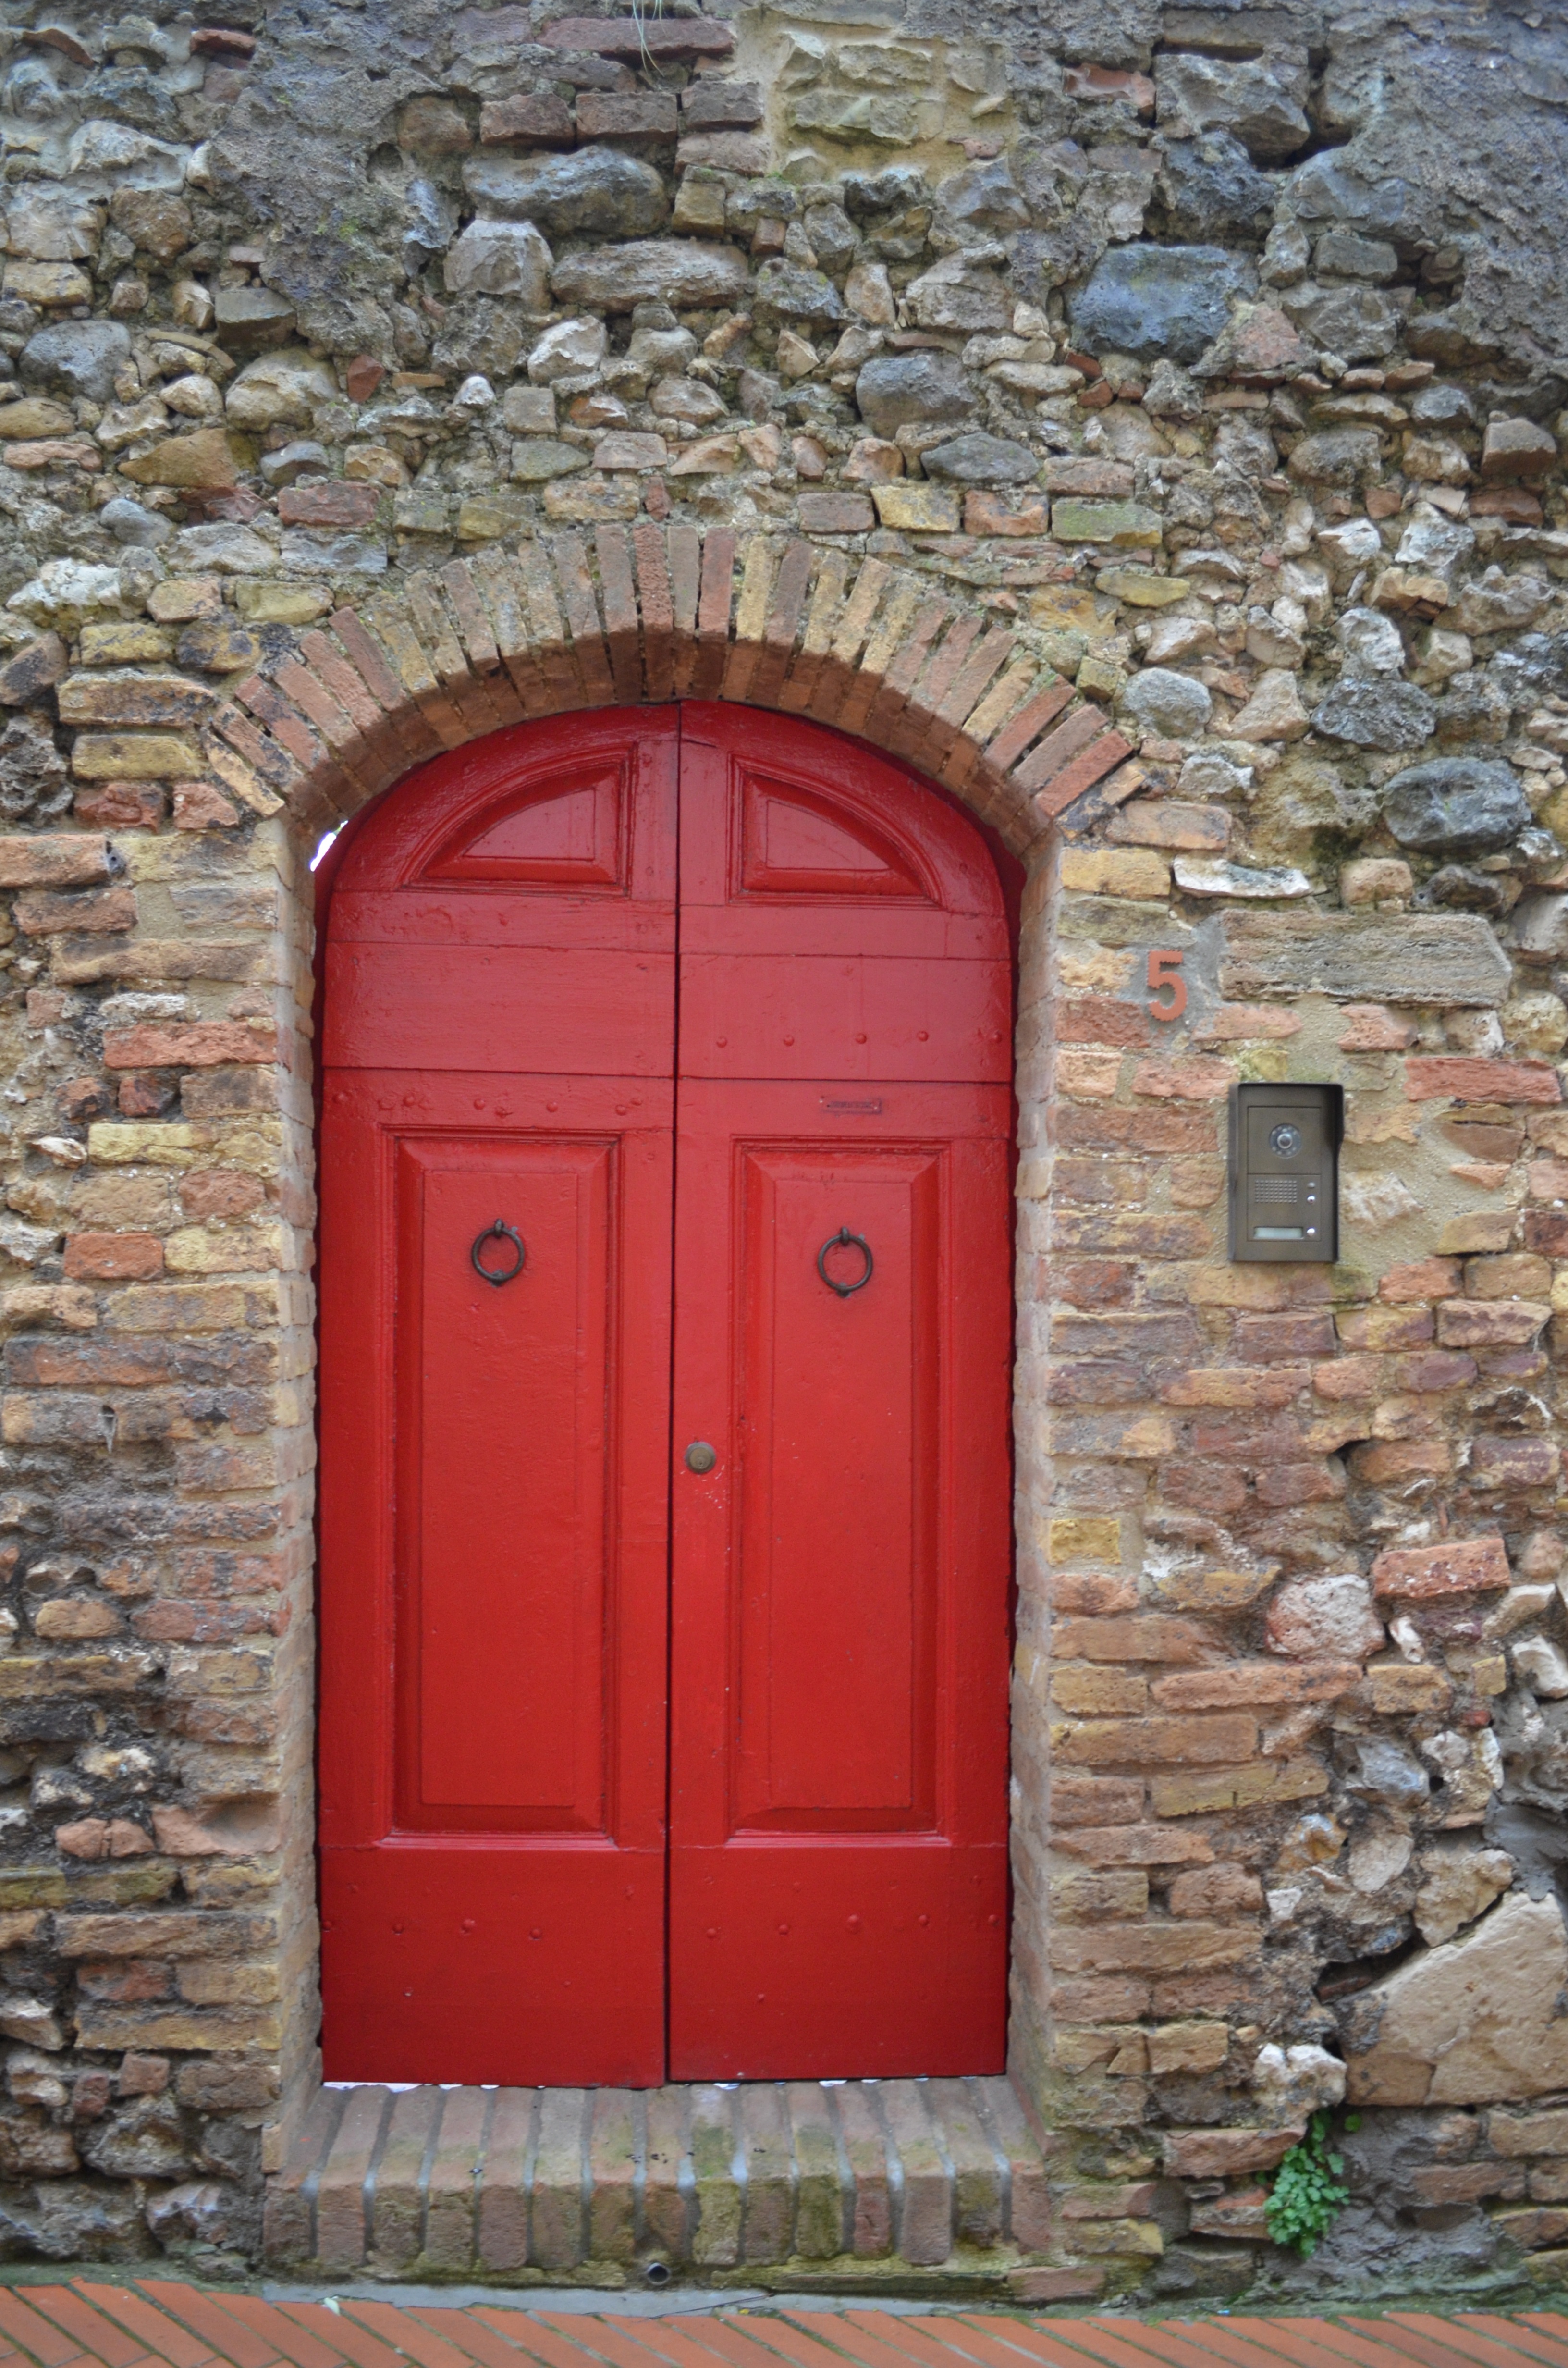
wood, home, wall, arch, red, entrance, brick, door, 5, five, man made object